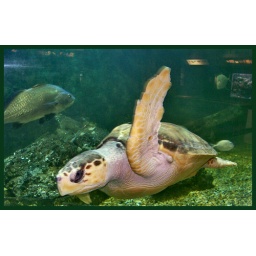
Turtle and fish swimming around peacefully together.